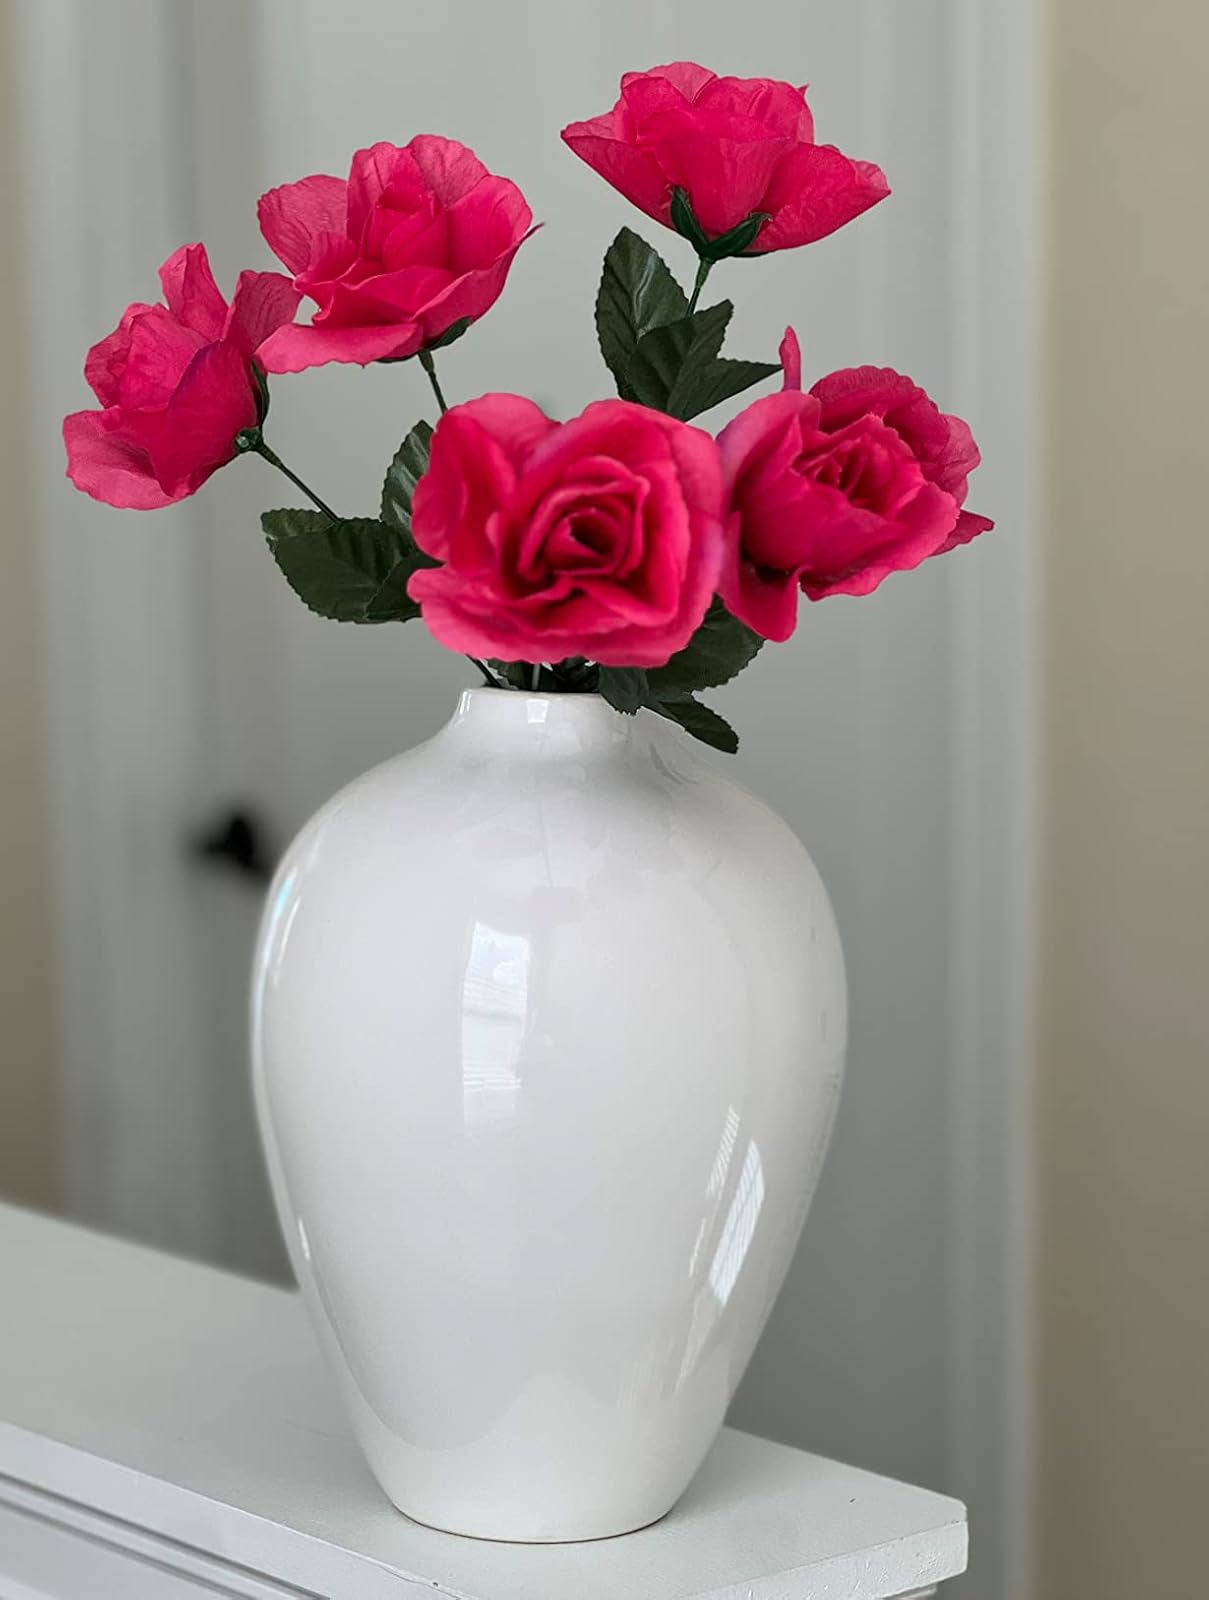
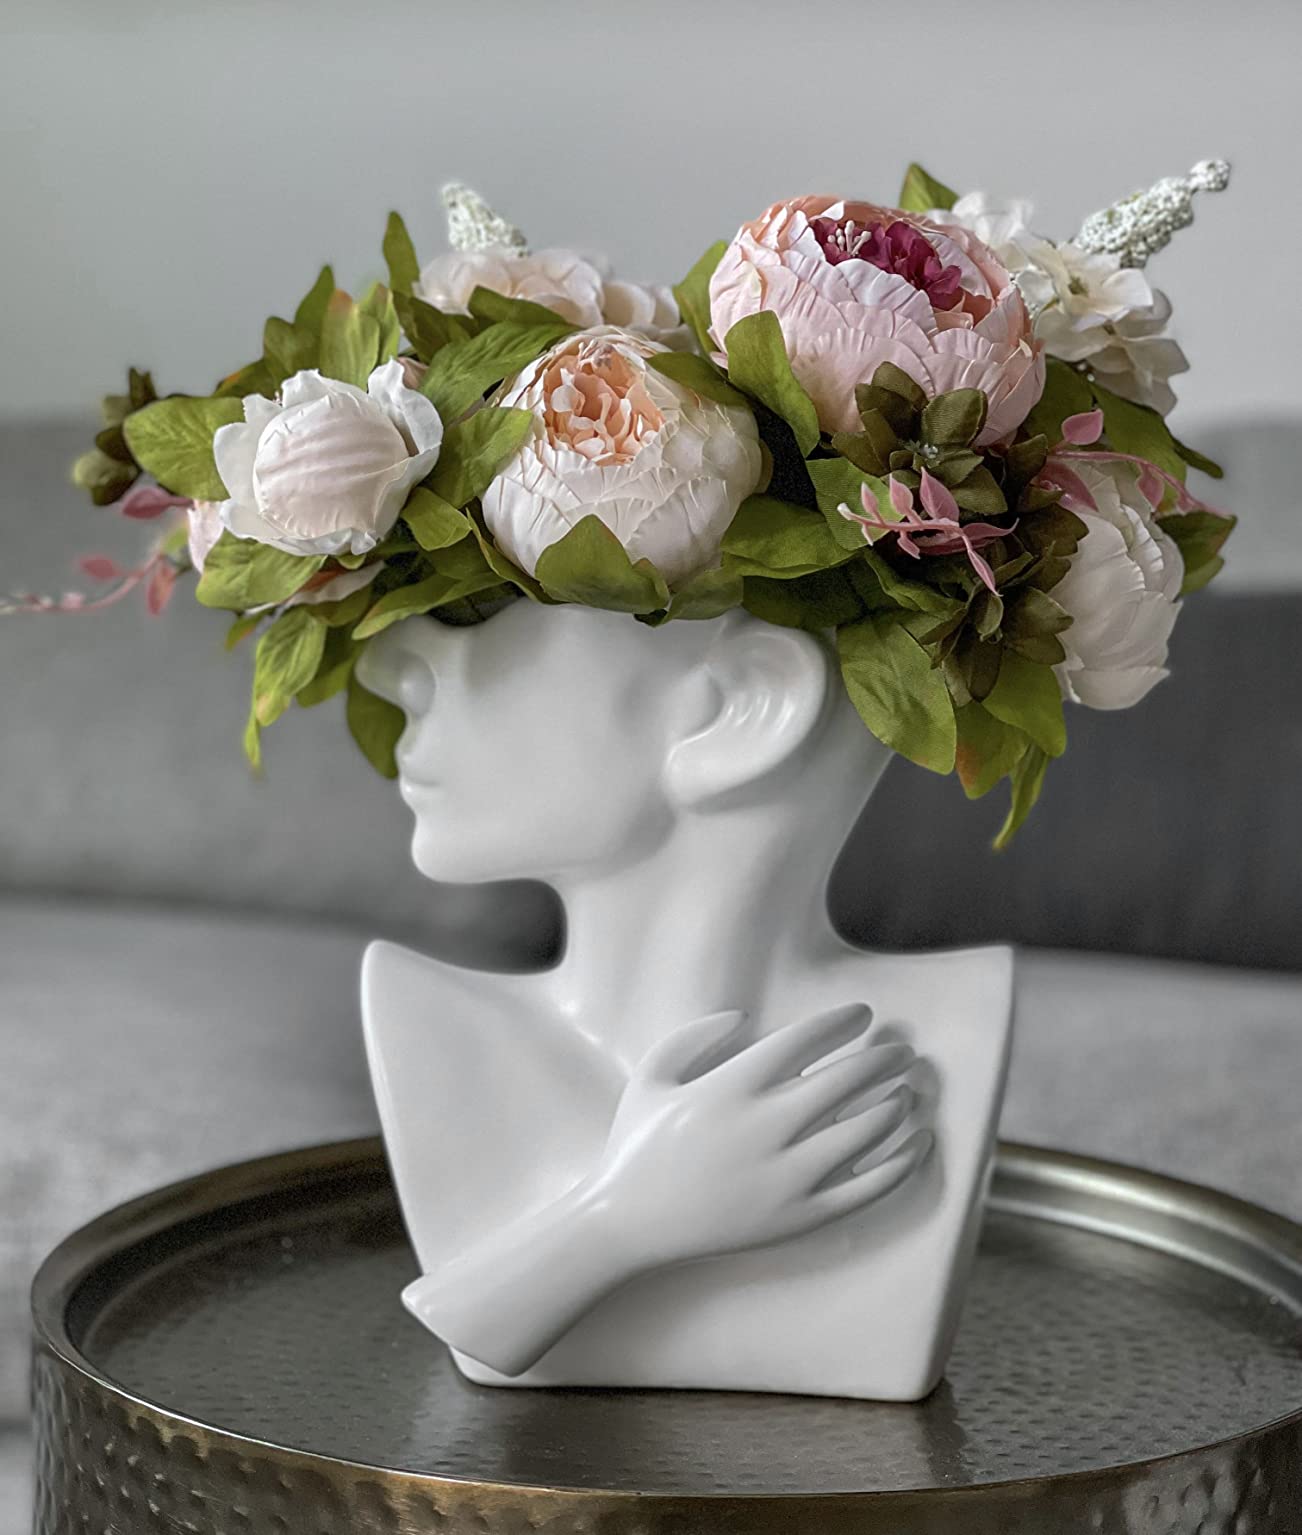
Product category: vase
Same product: no